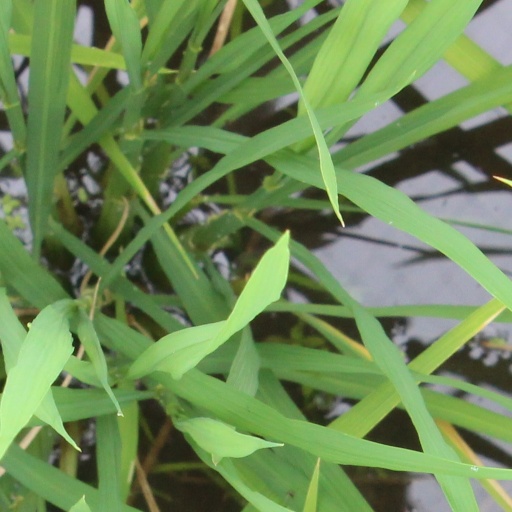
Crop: rice